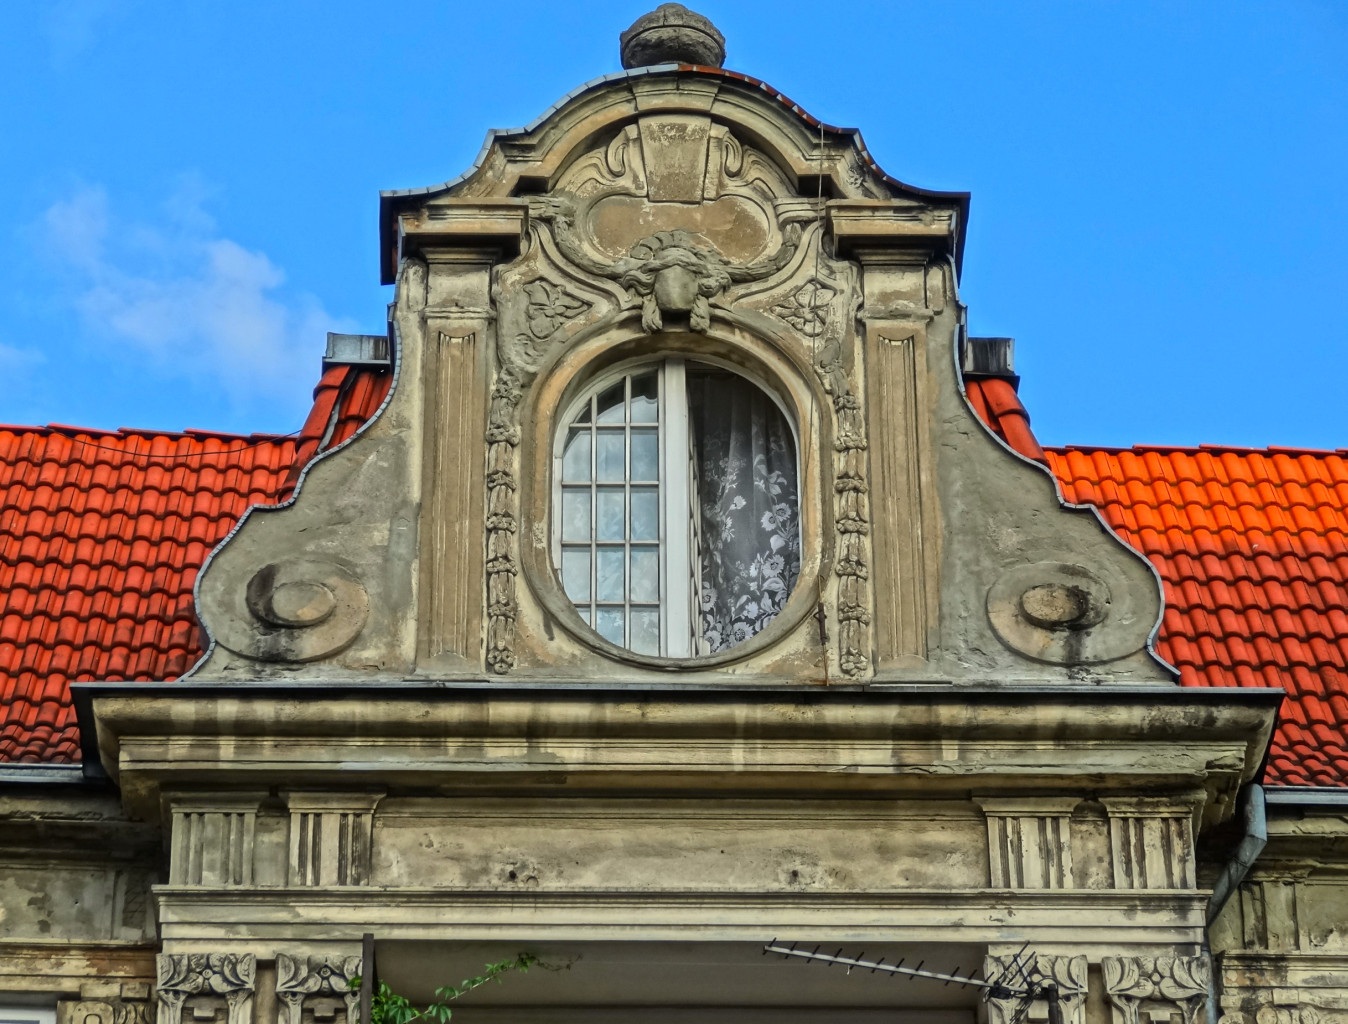
architecture, house, window, monument, statue, arch, landmark, facade, church, cathedral, place of worship, clock tower, relief, art nouveau, gable, pediment, bydgoszcz